Gerry Bamman

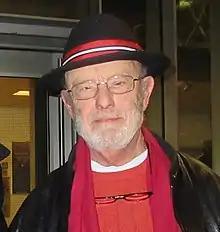
Bamman in 2019

Gerald G. Bamman (born September 18, 1941) is an American actor and playwright. He is best known for playing Uncle Frank in the films "Home Alone" (1990) and "" (1992), and has also guest starred in several television series.